Anthropology of an American Girl

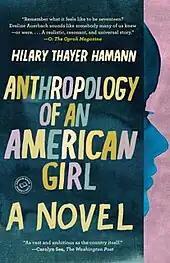
Spiegel & Grau paperback version, June 2011

Though "Philadelphia City Paper" called "Anthropology" "lyrical and analytic," adding that the "depth of character examination...generates the novel's powerful, sympathetic backbone and propels a complex coming-of-age tale for a new generation," it also stated that the book was "overly lengthy."